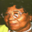
Label: woman